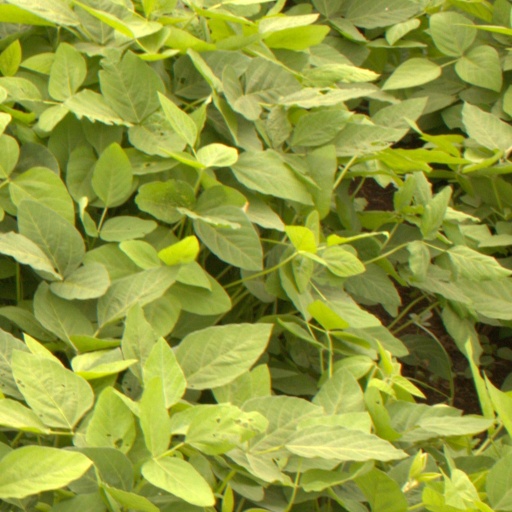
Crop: soybean